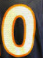
Number: 0